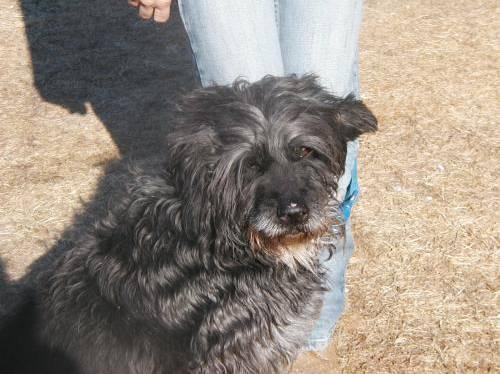
dog